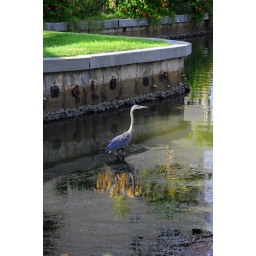
standing in the shallows of a canal across the street from the hotel